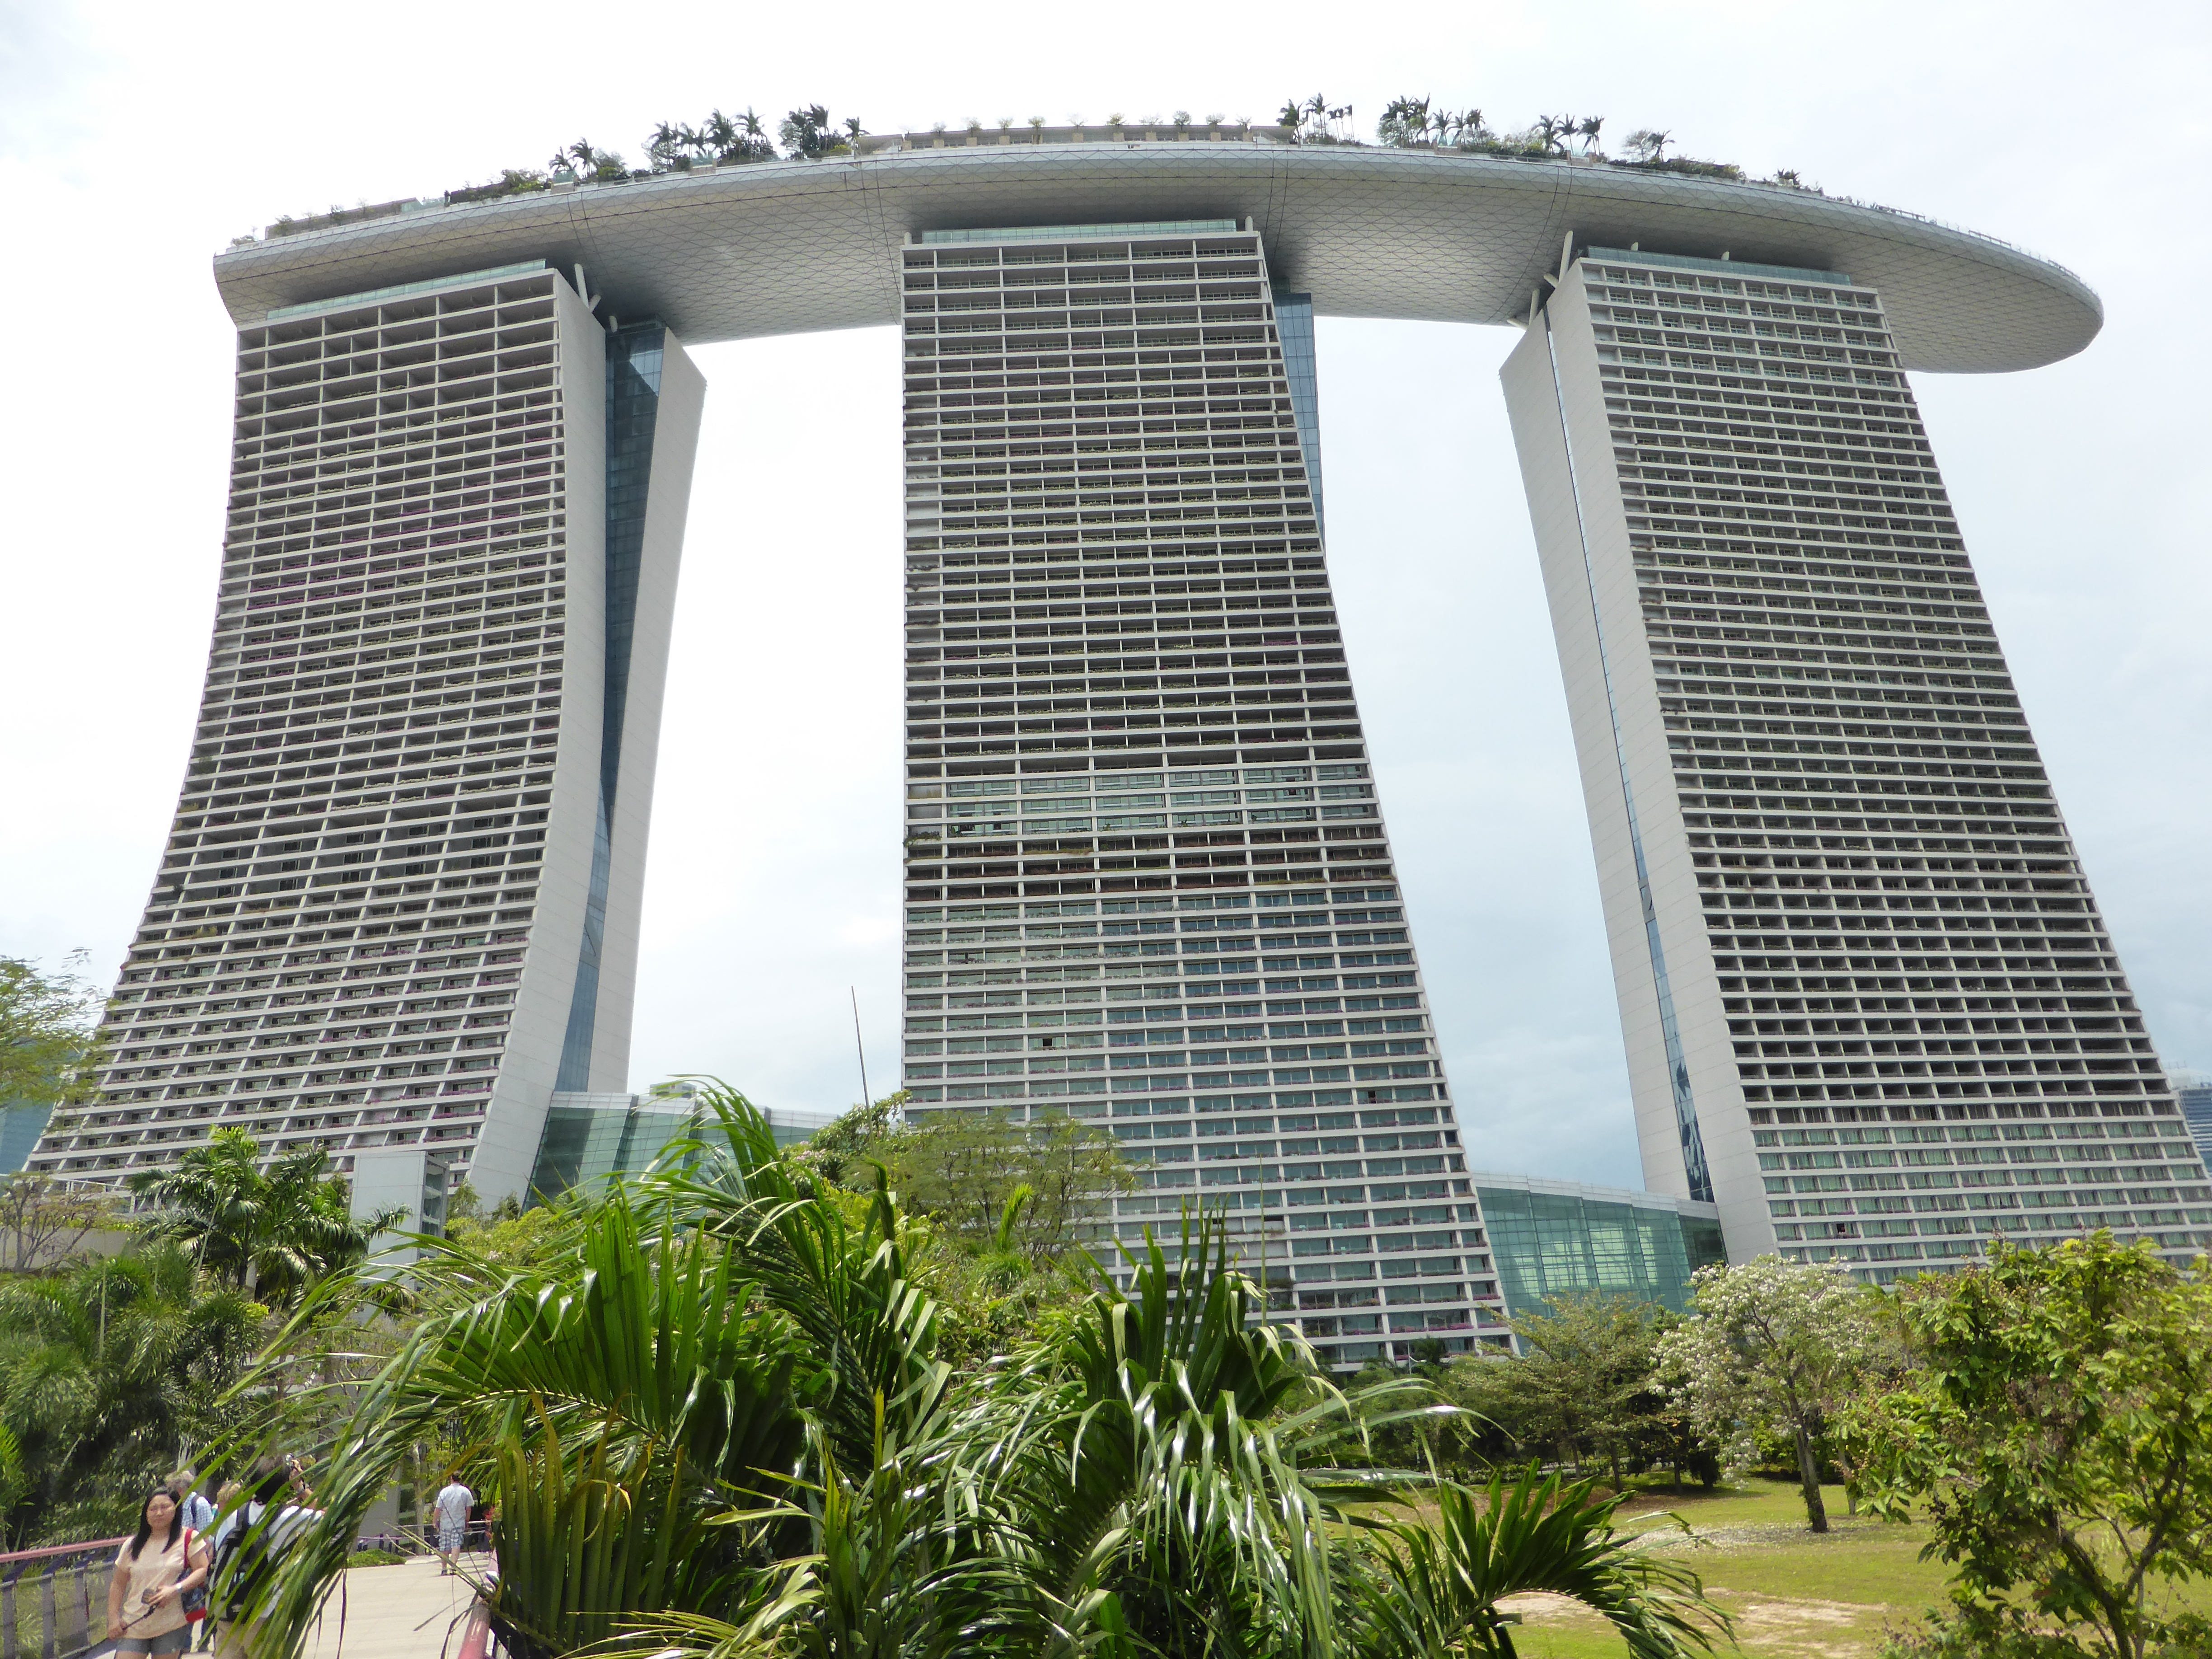
architecture, structure, city, skyscraper, downtown, arch, tower, landmark, facade, stadium, tower block, headquarters, condominium